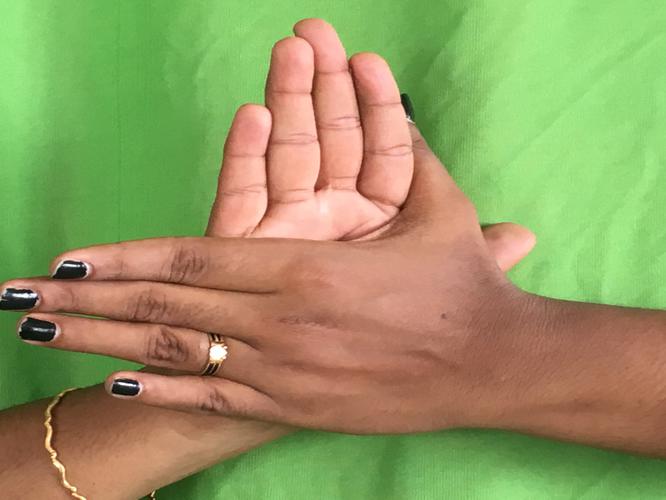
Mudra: Chakra
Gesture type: double_hand